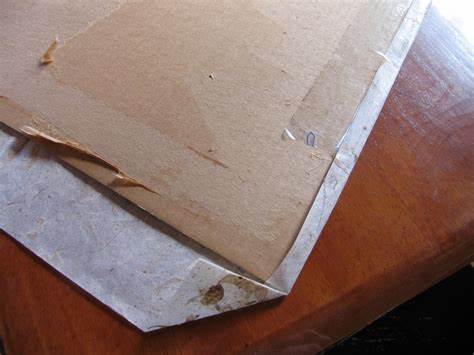
Label: paper